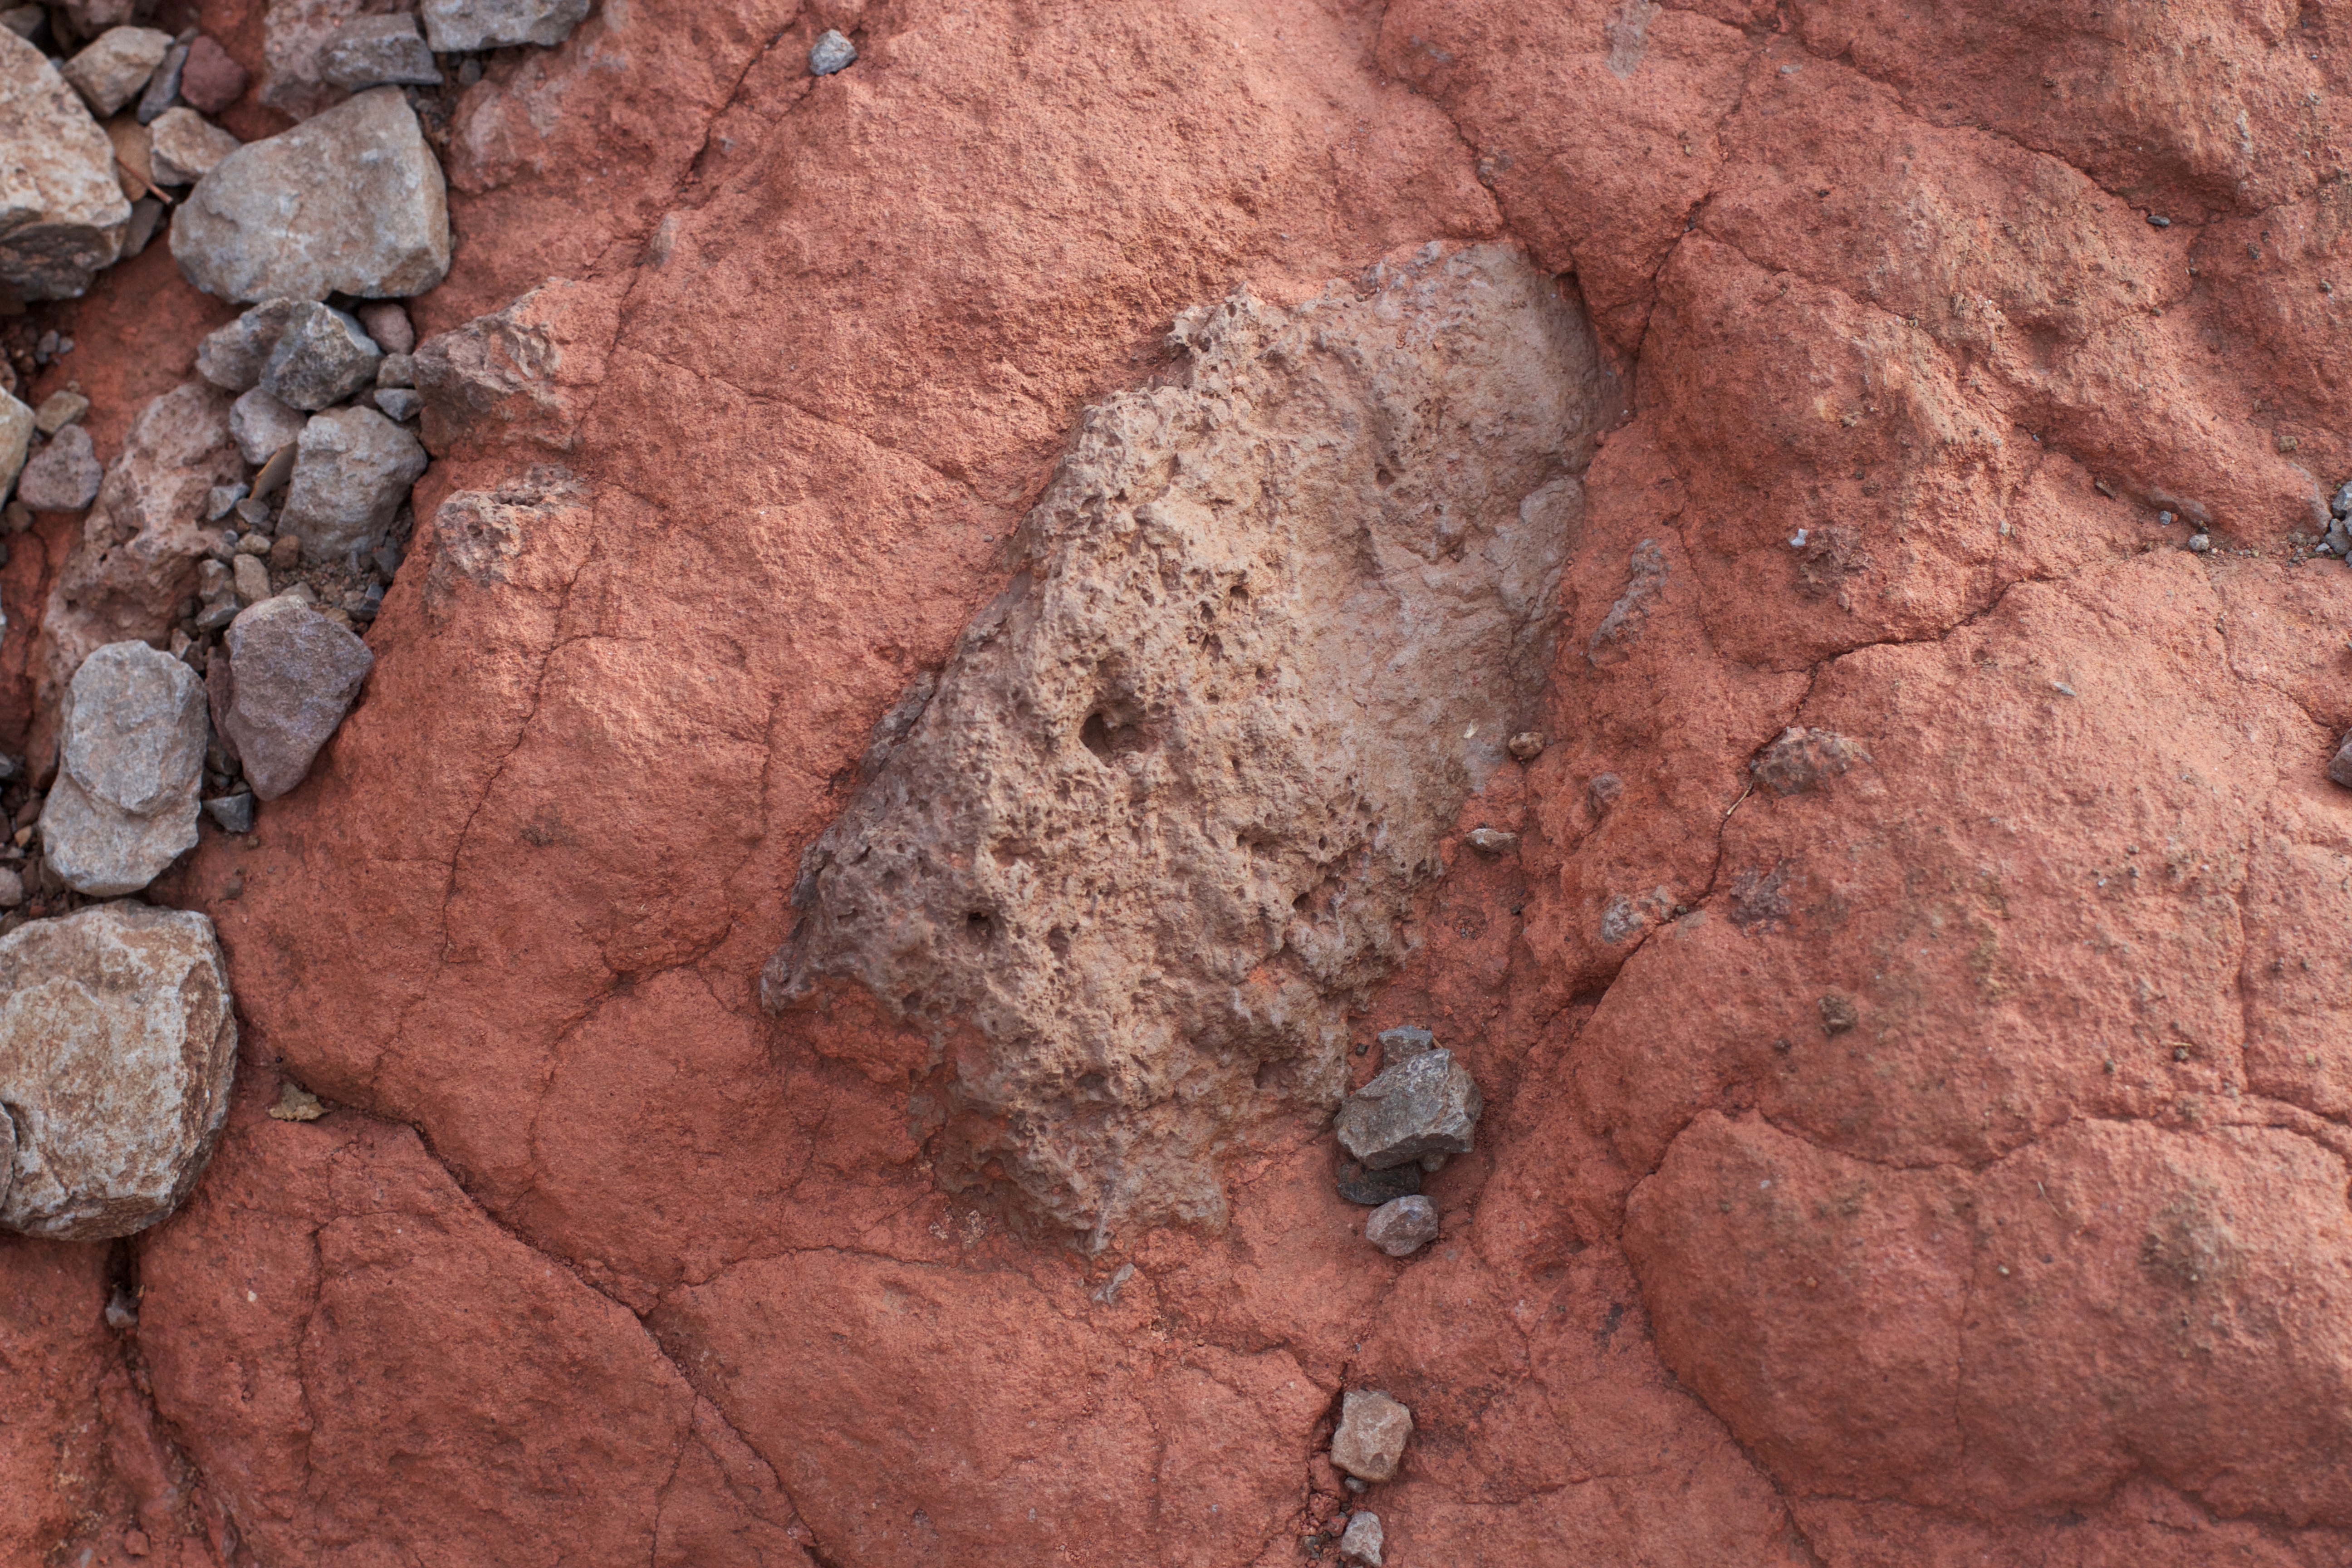
rock, formation, soil, material, geology, wadi, geological phenomenon